Weeds (TV series)

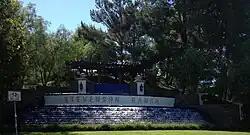
Stevenson Ranch, California, a filming location for "Weeds".

Produced by Tilted Productions, in association with Lionsgate Television, the show is inspired by crime series, such as "The Shield" and "The Sopranos", in the sense of an antihero serving as the protagonist while retaining an individual moral code, which usually goes against the norms of society.